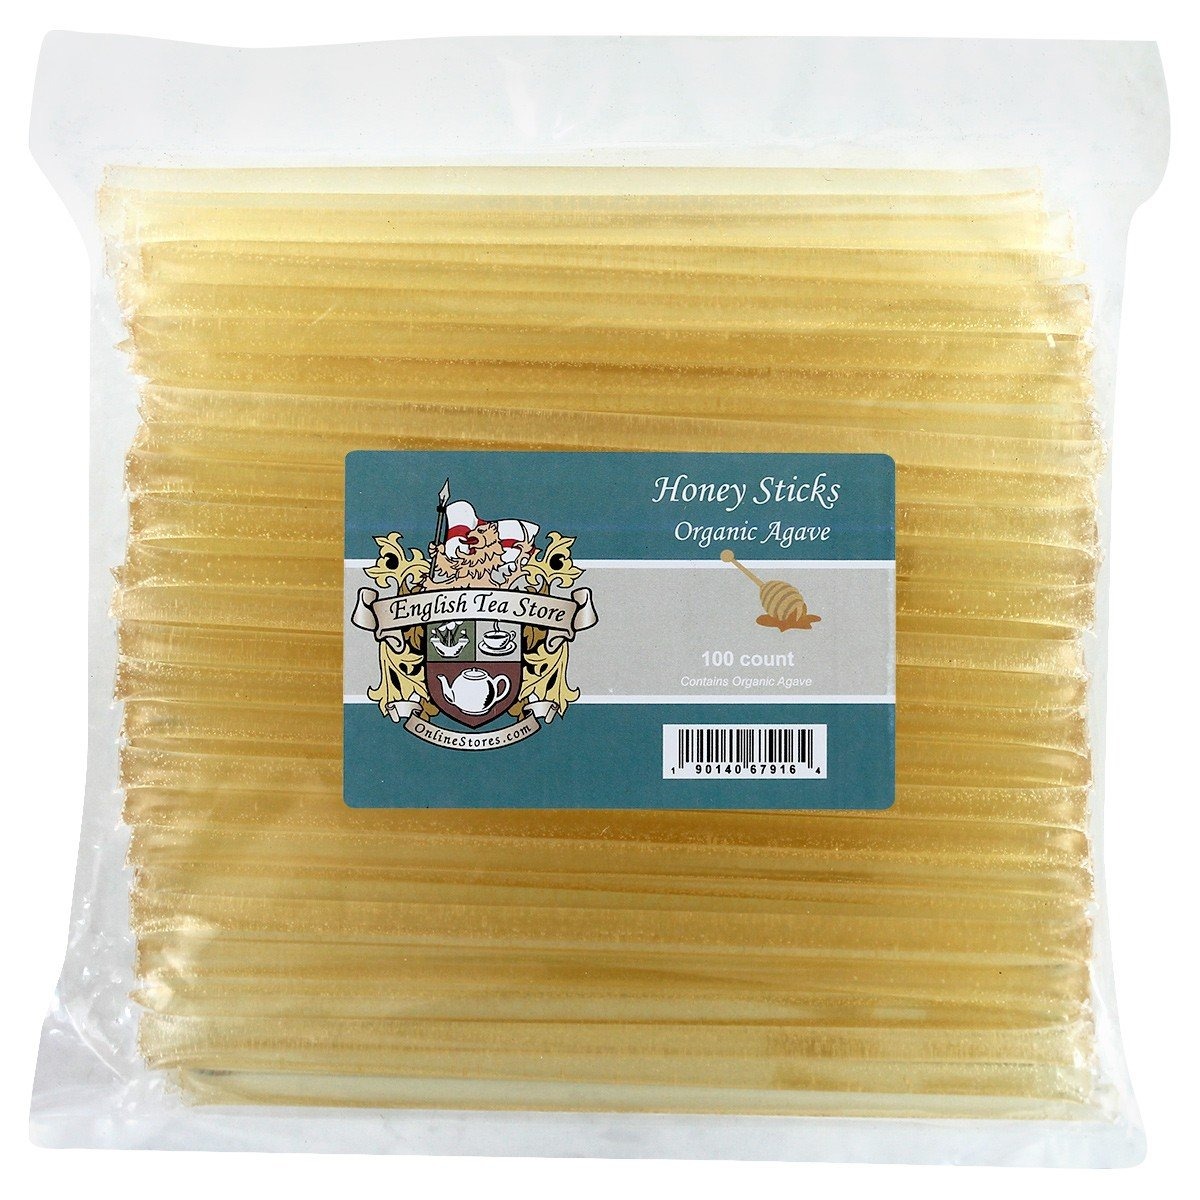
Item Name: English Tea Store Honey Sticks - Organic Agave - 100 Count
Bullet Point 1: Sticks are 6 inches long.
Bullet Point 2: Each stick contains .17 ounces (5 grams) of agave syrup, at 15 calories a piece.
Bullet Point 3: Ingredients: Organic Agave
Product Description: Perfect for mixing with any flavor tea, Organic Agave Sticks deliver a sweeter taste than that of honey. Easy to use, just snip one end of the straw off, and squeeze into your tea. These Agave Sticks are perfect for sweetening tea, coffee, or cereal and makes wonderful snacks for the kids.
Value: 1.0
Unit: count

Price: 23.57